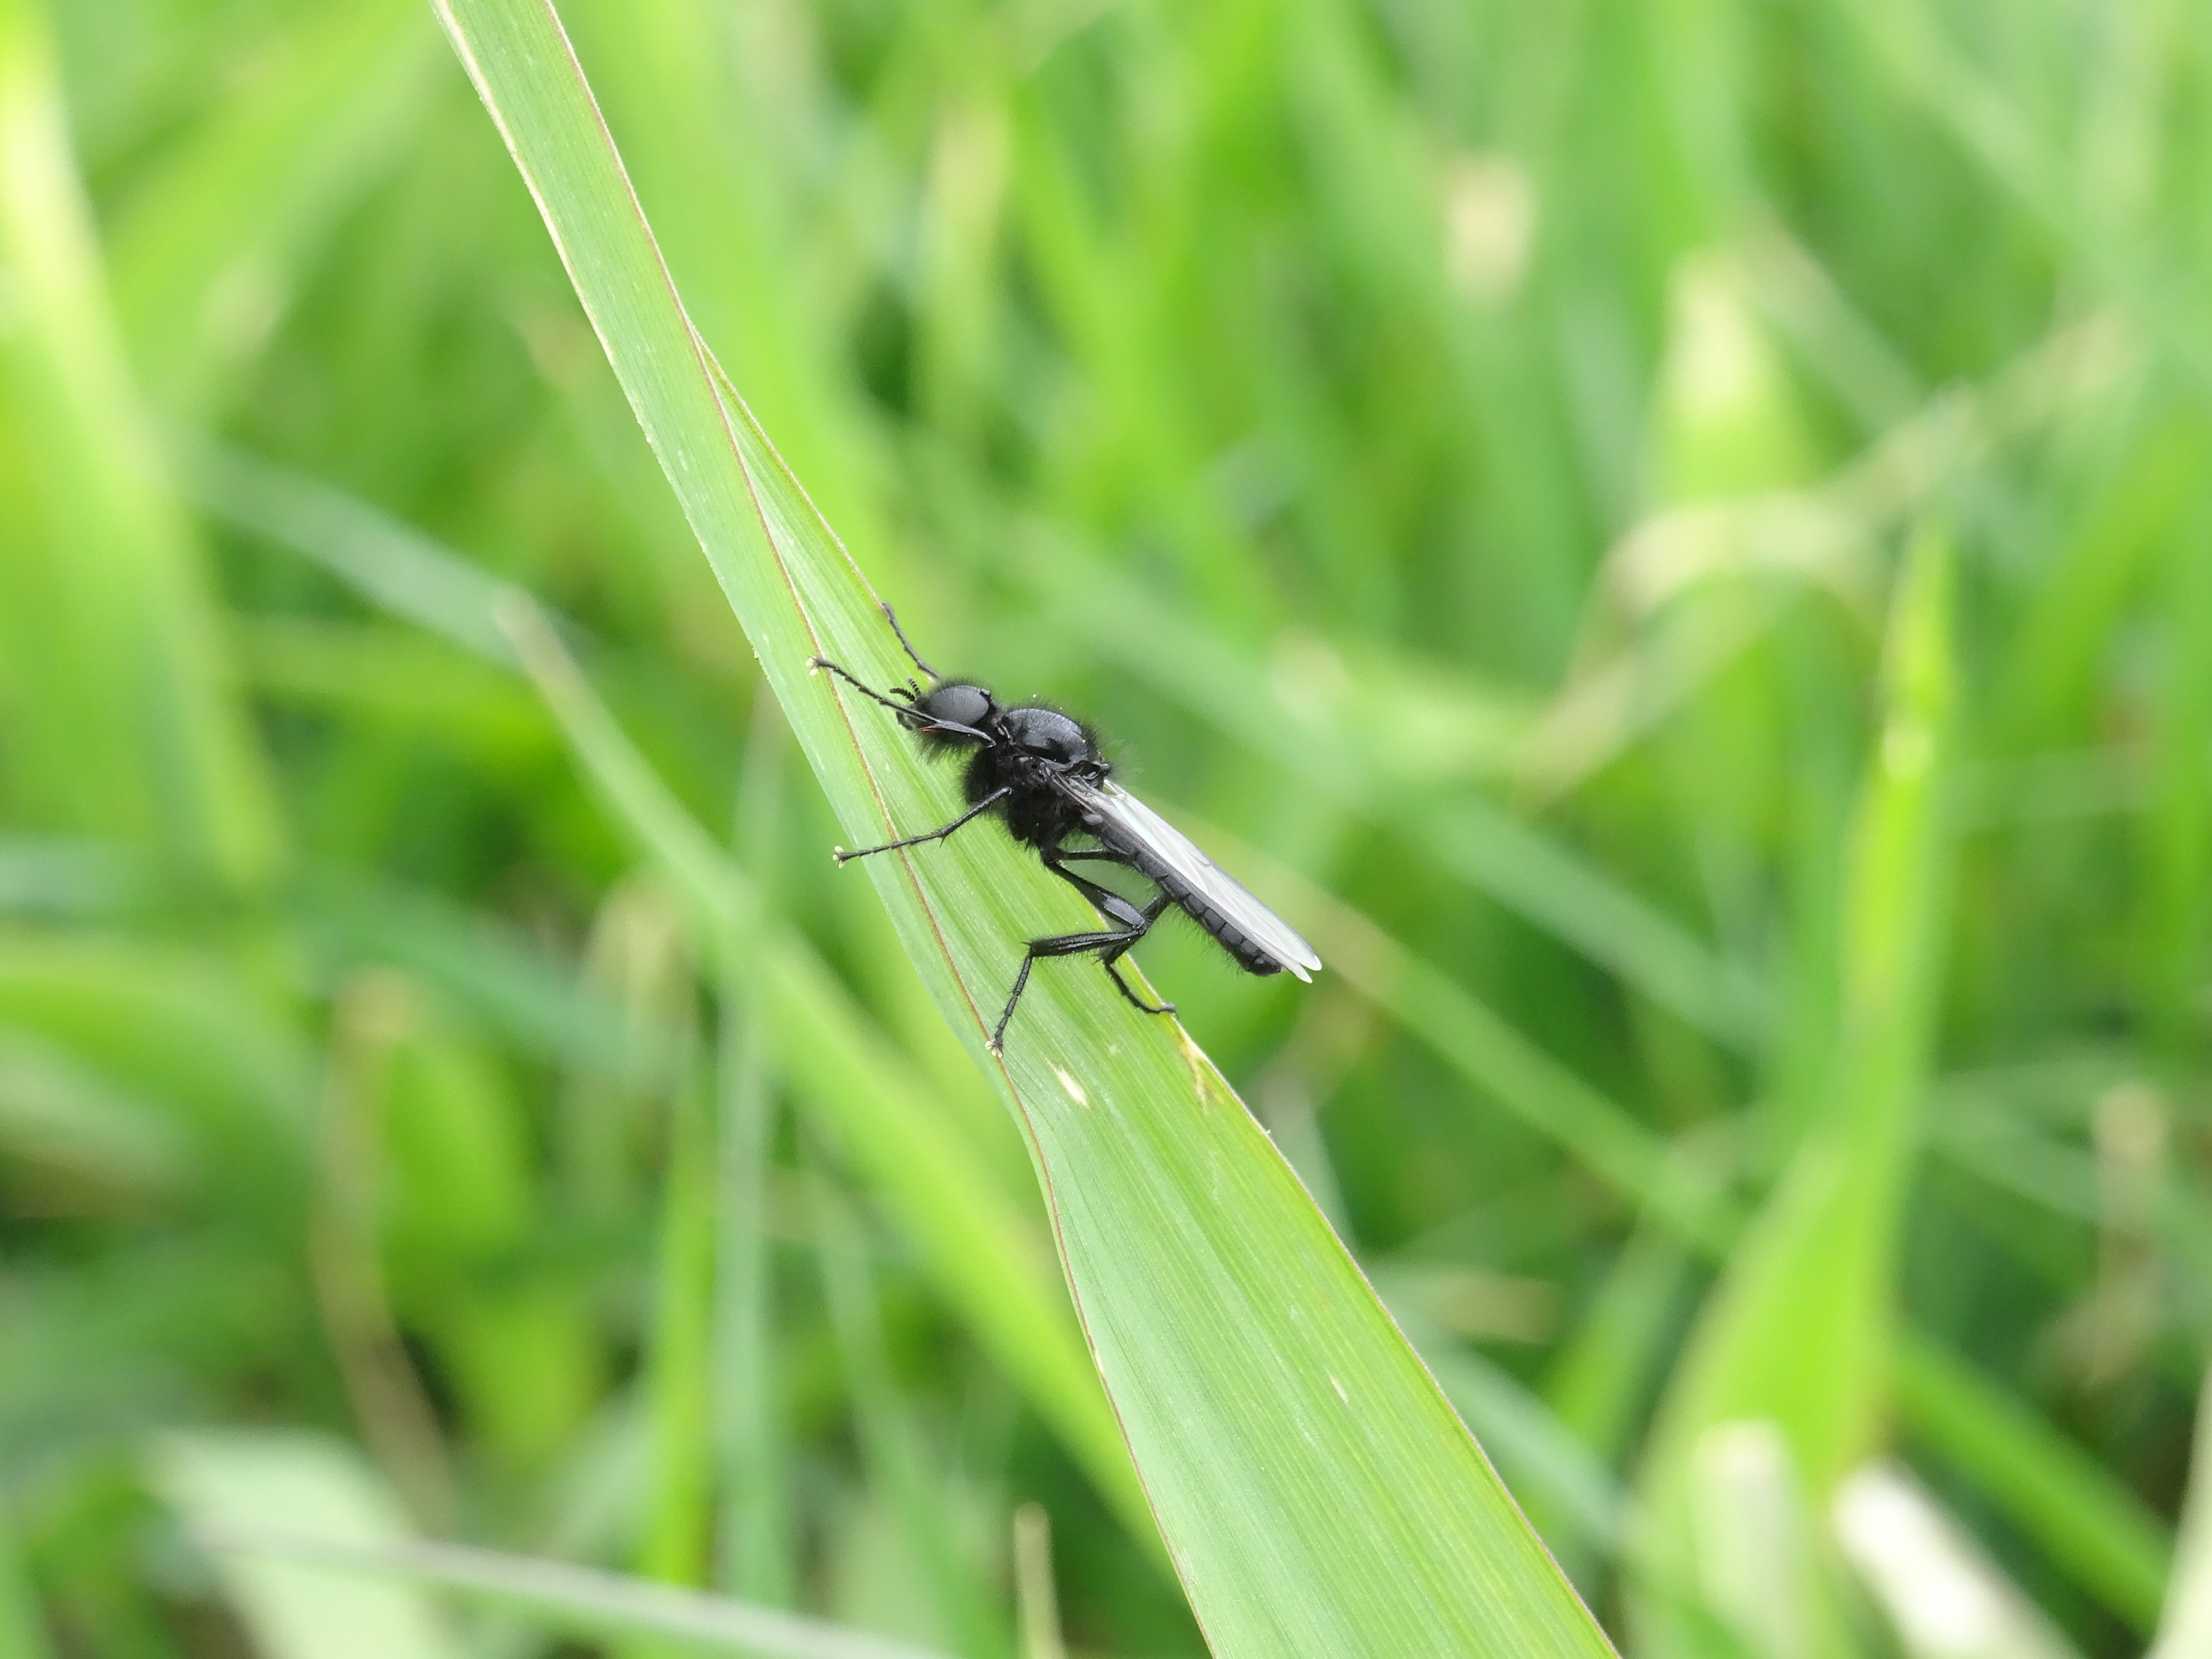
nature, grass, meadow, animal, flying, green, insect, fauna, invertebrate, dragonfly, insects, damselfly, macro photography, arthropod, plant stem, dragonflies and damseflies